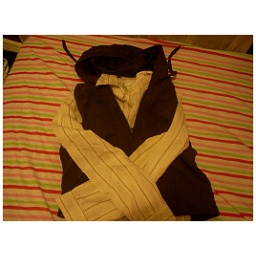
brown vest shirt with hood and striped brown + cream shirt underneath